Budjak

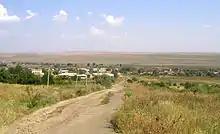
Vesela Dolyna, village in Budjak, initially populated by Bessarabia Germans until 1940

The main ethnic groups in Budjak today are Ukrainians, Bulgarians, Russians, Romanians and Moldovans (there is an ongoing controversy, in part involving linguistic definitions of ethnicity, over whether Moldovans' self-identification constitutes an ethnic group distinct and apart from Romanians, or a subset of a broader Romanian identity). The region was inhabited by Romanians and Nogai Tatars through the Middle Ages, but became a home to several other ethnicities and religious groups in the 19th century when it was part of the Russian Empire. The examples are Bessarabian Bulgarians, Bessarabian Germans, Gagauzians and Lipovan Russians who settled in compact areas.